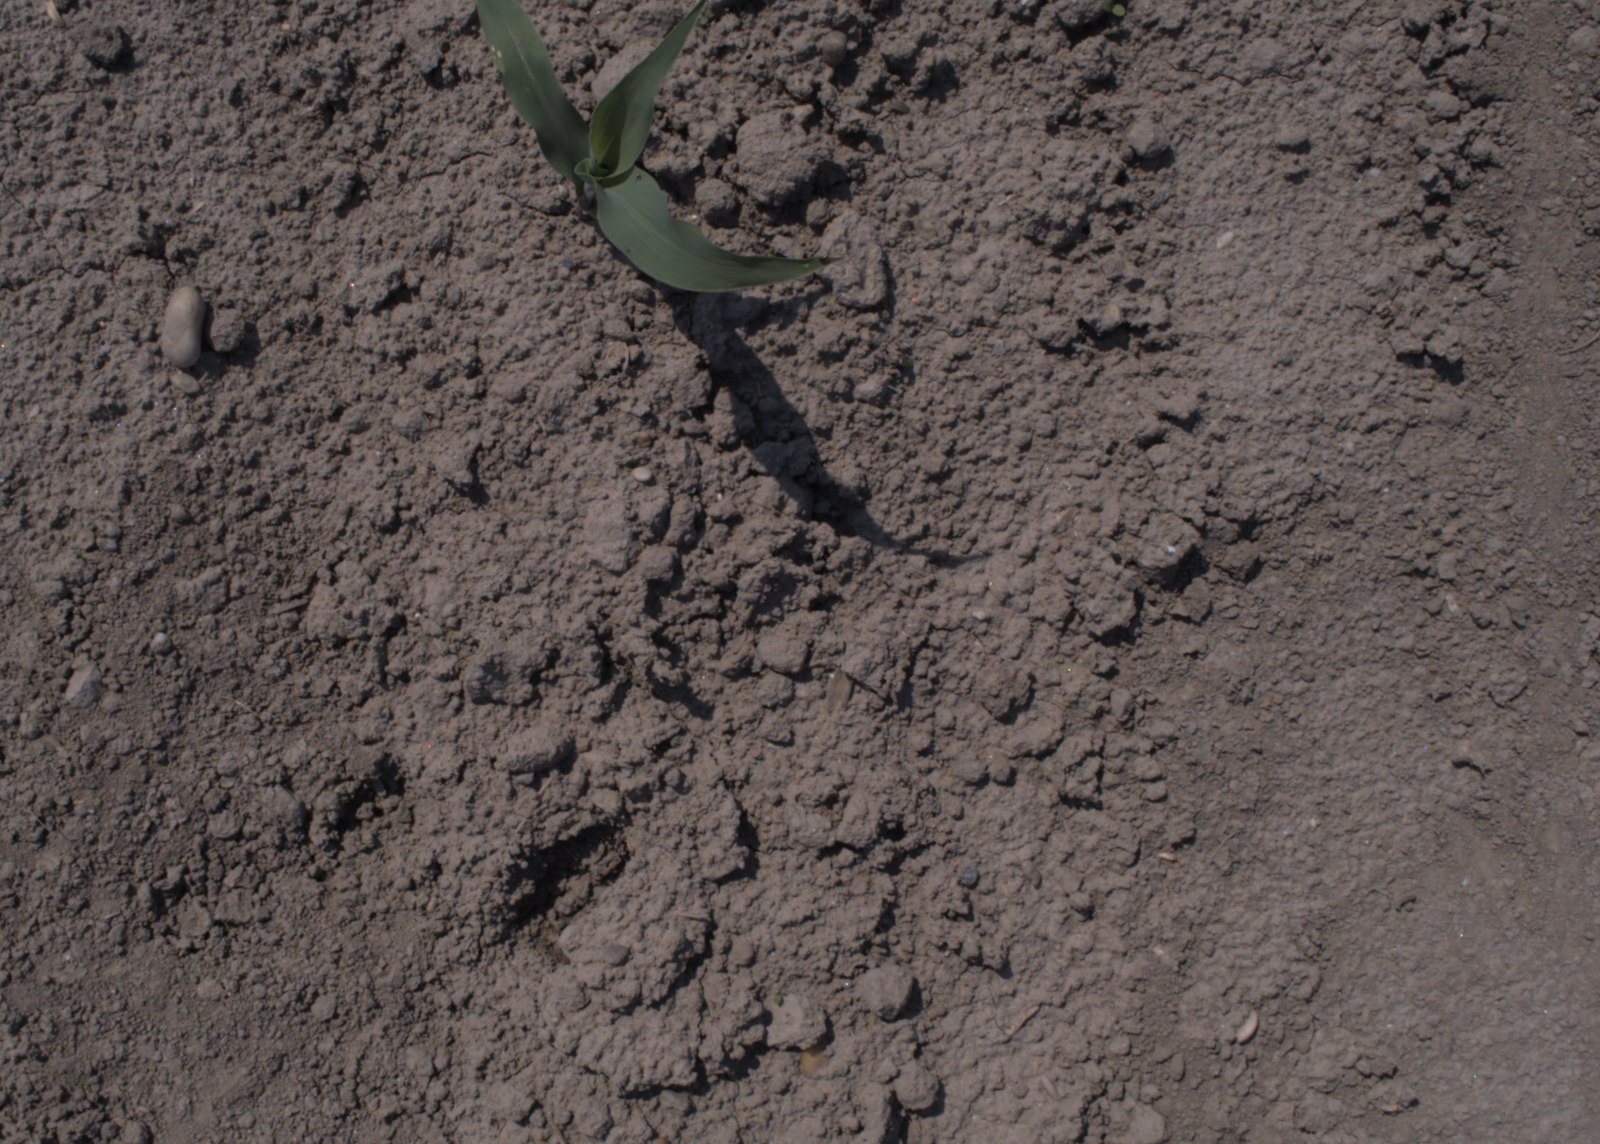
Capture date: 10.08.2020 12:31:21
Weather: sunny
Wind: light
Seeding date: 21.07.2020
Plant canopy height (mm): 930